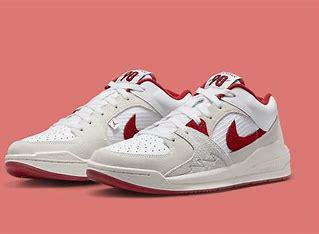
Brand: Jordan
Model: Stadium 90